Ted Toogood

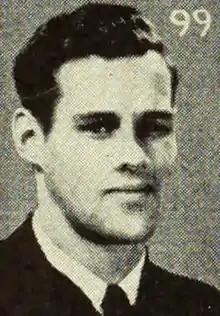
Toogood pictured in "Torontonensis" 1948, University of Toronto yearbook

Alexander Edgar (Ted) Toogood (August 27, 1924 – July 31, 2011) was a Canadian football player who played for the Toronto Argonauts. He won the Grey Cup with them in 1950 and 1952. He previously played football for and attended the University of Toronto, and served in World War II. He later was a teacher, attended West Virginia University (MSc 1958) and was the first athletic director at the Ryerson Institute of Technology (now Toronto Metropolitan University) from 1949 to 1961. Toogood was inducted into the University of Toronto Sports Hall of Fame in 1999, the Ryerson Athletics and Recreation Hall of Fame in 2005 and the Etobicoke Sports Hall of Fame in 2010. He died on July 31, 2011, aged 86, and donated his brain to the Krembil Neuroscience Centre Sports Concussion Project. At the time of his death, he had Alzheimer's disease, and studies of his brain revealed the presence of chronic traumatic encephalopathy, thought to be linked to previous concussions sustained in his football career.